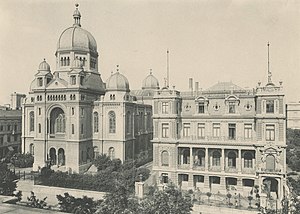
Łódź / Historie / 2. verdenskrig
Den store synagoge i Łódź, brændt ned af tyske nazister i 1939.
Łódź er med 690.422 indbyggere befolkningsmæssigt Polens tredjestørste by og hovedstaden i Województwo łódzkie midt i landet. Byen er hovedcenteret for tekstil- og filmindustrien samt elektronik- og underholdningsbranchen i Polen. Med sine universiteter, teatre, museer og den verdensberømte filmhøjskole er Łódź også et vigtigt akademisk og kulturelt center.